Newar window

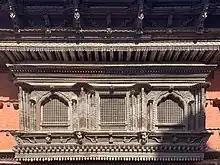
A Newar window panel at Hanuman Dhoka, Kathmandu

Newār window ("newār jhyāl") refers to the elaborately carved wooden window which is the distinguishing feature of traditional Newa architecture. The ornate windows have been described as a symbol of Newar culture and artistry. The level of design and carving of the Newar window reached its peak in the mid-18th century. They are found on palaces, private residences and sacred houses across Nepal Mandala.